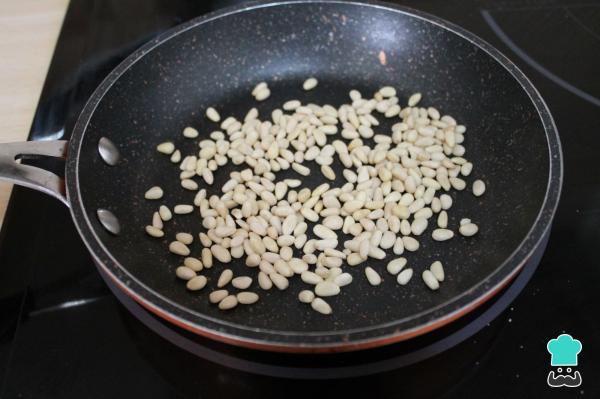
Coloca una sartén sin nada de grasa en el fuego, y, cuando esté caliente, añade los piñones y dóralos un poco. Una vez dorados, retíralos de la sartén y reserva.